Rallying

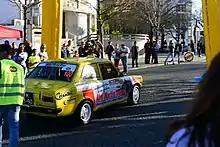
Start line of a special stage, the end of the start line zone is marked by a board

Special stages (SS) must be used when using timing for classifying competitors in speed competitions. These stages are preceded by a time control marking the boundary of a road section and the special stage. The competitors proceed to the start line from where they begin the special stage at a prescribed time, and are timed until they cross the flying finish in motion before safely coming to a stop at the stop control which acts as a time control for the following road section and the place for the crews to find out their time of completing the stage. To avoid interruptions and hindering other competitors the road between the time control and the end of the start line zone, and between the flying finish and stop control are both considered as under parc fermé conditions, crews are not allowed to get out of their car.